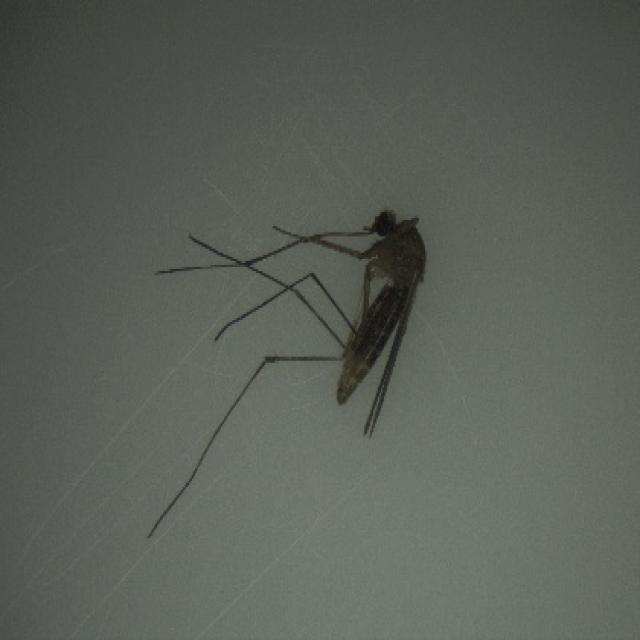
Species: culex_pipiens